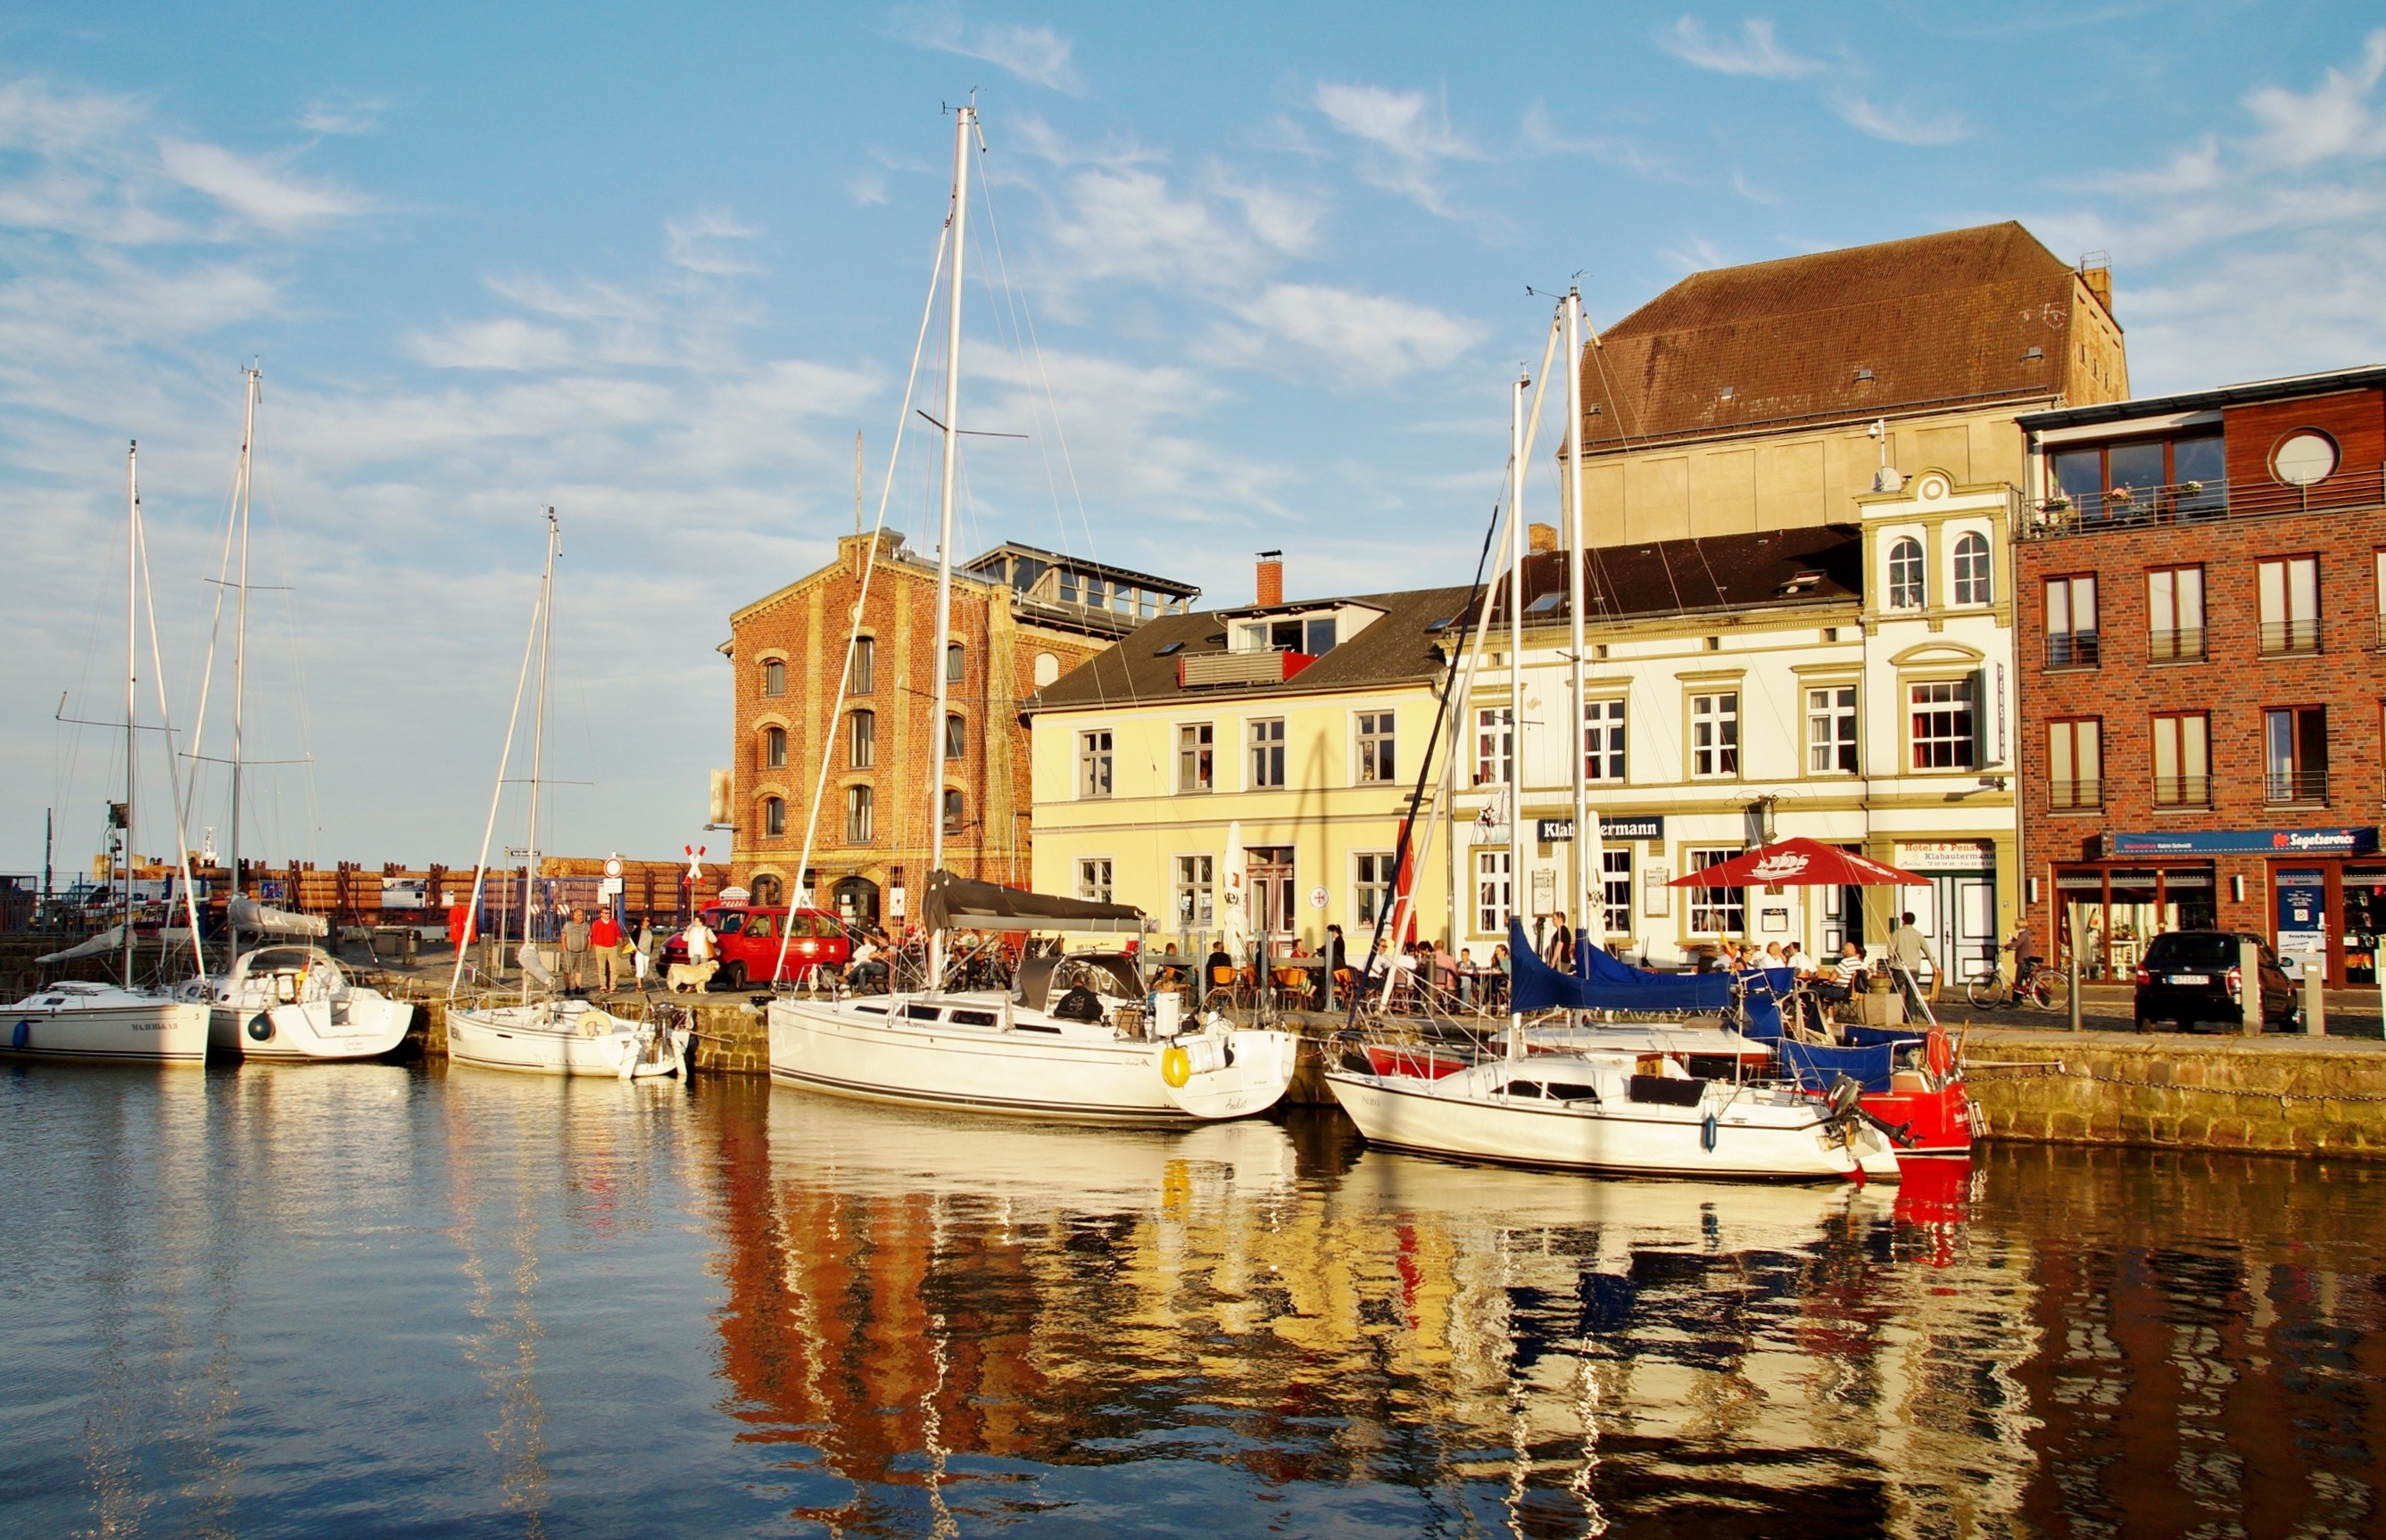
sea, dock, boat, town, canal, ship, cityscape, vehicle, harbor, marina, port, waterway, body of water, old town, boating, channel, watercraft, sailing boat, stralsund